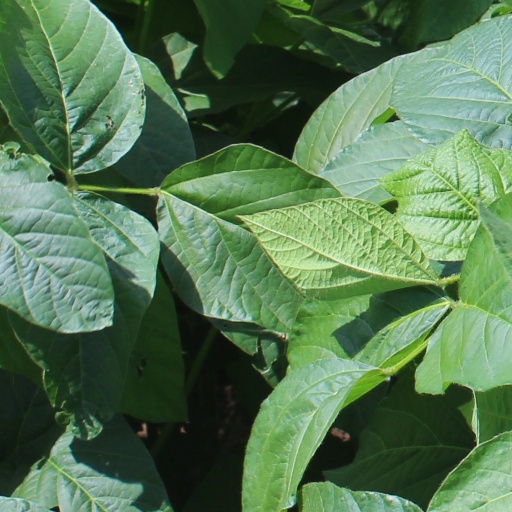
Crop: soybean